Social history of the United Kingdom (1979–present)

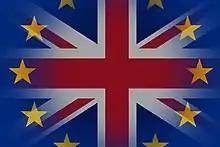
The UK's relationship with the EU dominated British political debate in the second half of the 2010s.

Tony Blair became the Leader of the Labour Party in 1994, and served as prime minister from 1997 to 2007. With Gordon Brown, he founded the movement known as New Labour. In domestic policy, Blair sought to modernise Britain's public services, encourage enterprise and innovation in its private sector and keep the economy open to international commerce. The Northern Irish, Scottish and Welsh devolutions took place under his premiership.